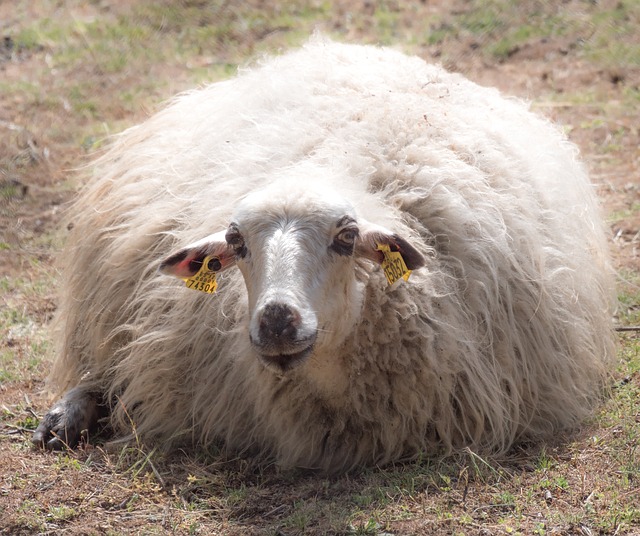
Label: pecora